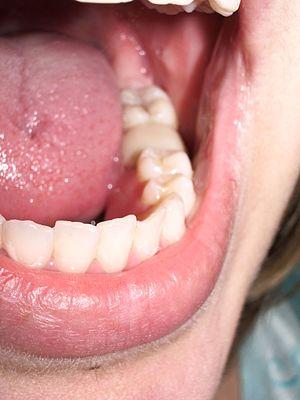
En dentisterie, la couronne est la partie de la dent qui dépasse hors de la gencive. Cette zone est naturellement recouverte par une substance très dure, l’émail dentaire.